Shemi Tzur

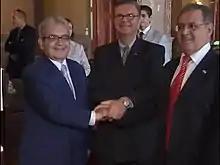
Palestine delegate to Finland Nabil Alwazir, President of Children's United Parliament of the World Jyrki Arolinna and Ambassador of Israel Shemi Tzur

Shemi Tzur (born January 21, 1945) is a retired Israeli ambassador who has had ambassadorships in Cyprus (1993–2000), New Zealand (2010–2013), Turkmenistan (2013–2015) (one source says he was “Israel's first-ever ambassador to Turkmenistan” even though the Ministry of Foreign Affairs lists two earlier non resident ambassadors), Finland (2003–2007), and Estonia. He has also been Consul at the Consulate General of Israel in Sydney, Acting Ambassador to Fiji and Chargé d'affaires ad interim, Acting Ambassador to Angola and Mozambique, Ambassador Non-resident to Armenia, Kyrgyzstan, Tonga, Samoa and Cook Islands and “opened the Embassy of Israel in Uzbekistan and was instrumental in the establishment of diplomatic relations between the two countries.“